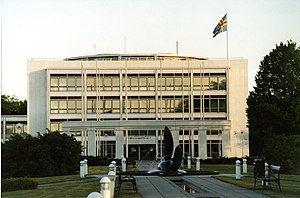
Ålands lagting
Ålandsøernes parlament
Ålandsøernes landsting var det selvstyrende Ålands parlament i 1922-1992. 1. januar 1993 skiftede "Landstinget" navn til "Lagtinget". I 1919 havde Ålandsøerne et illegalt landsting.